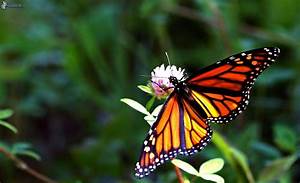
Label: butterfly